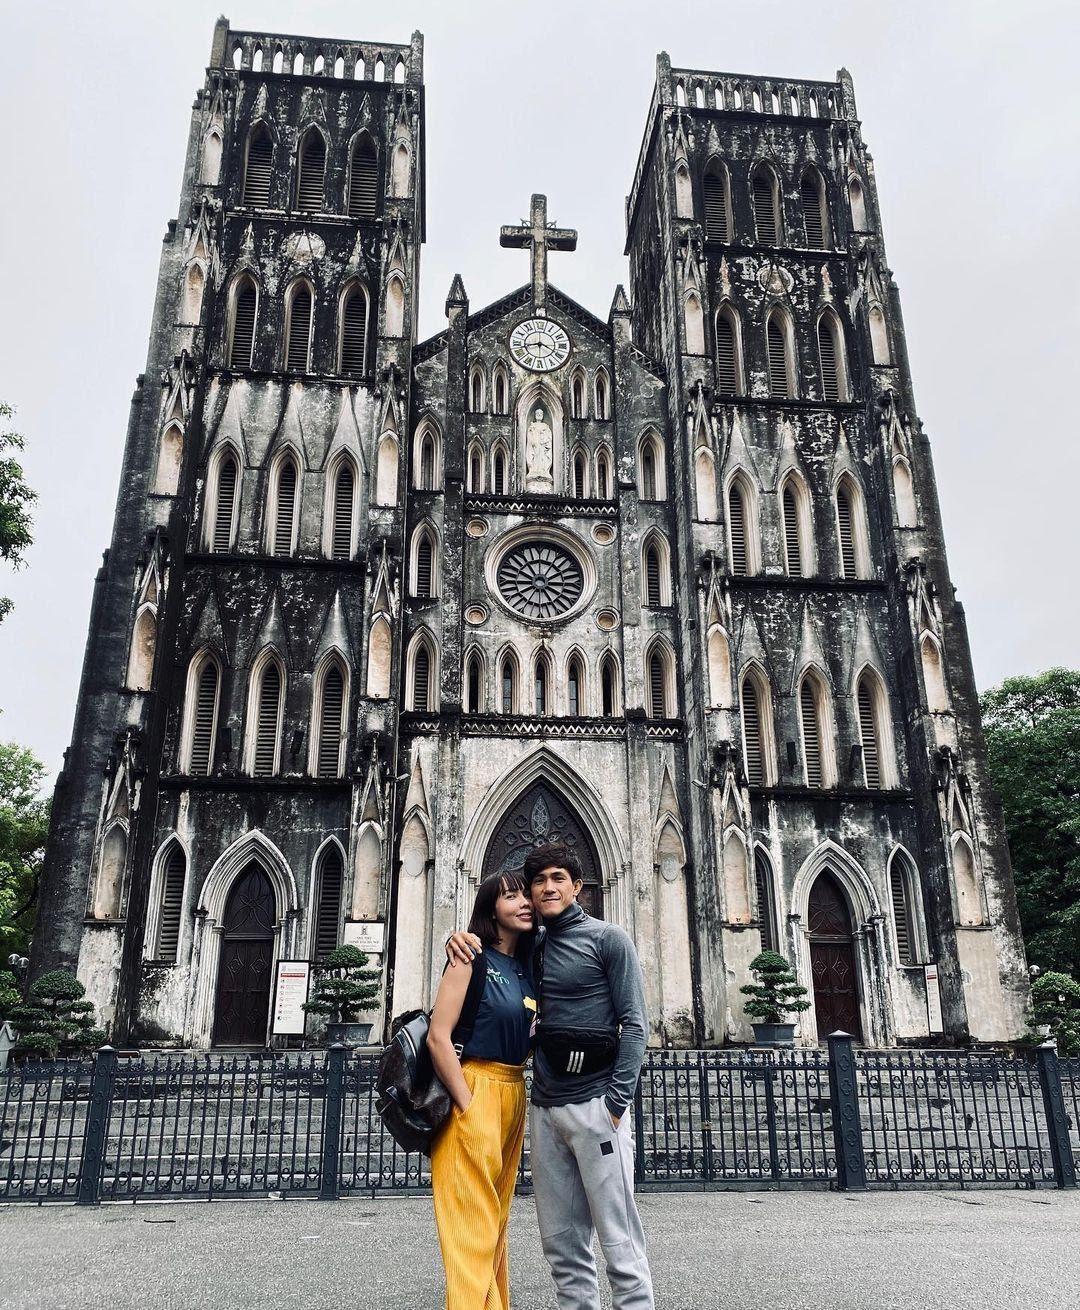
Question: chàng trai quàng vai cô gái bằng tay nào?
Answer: chàng trai quàng vai cô gái bằng tay phải